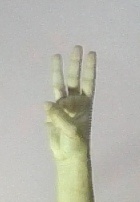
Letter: thaa